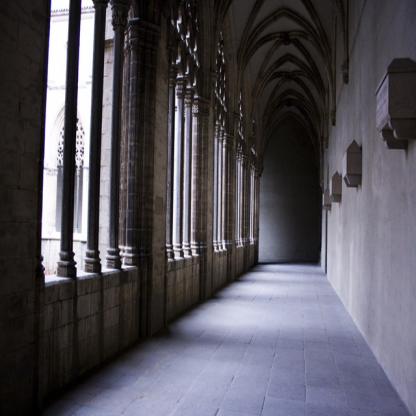
Scene: Indoor